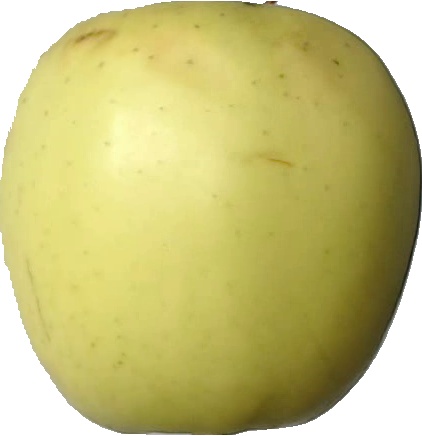
Label: apple_golden_2